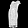
Label: Dress